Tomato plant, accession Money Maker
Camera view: horizontal (90 deg, fisheye); turntable rotation: 270 degrees
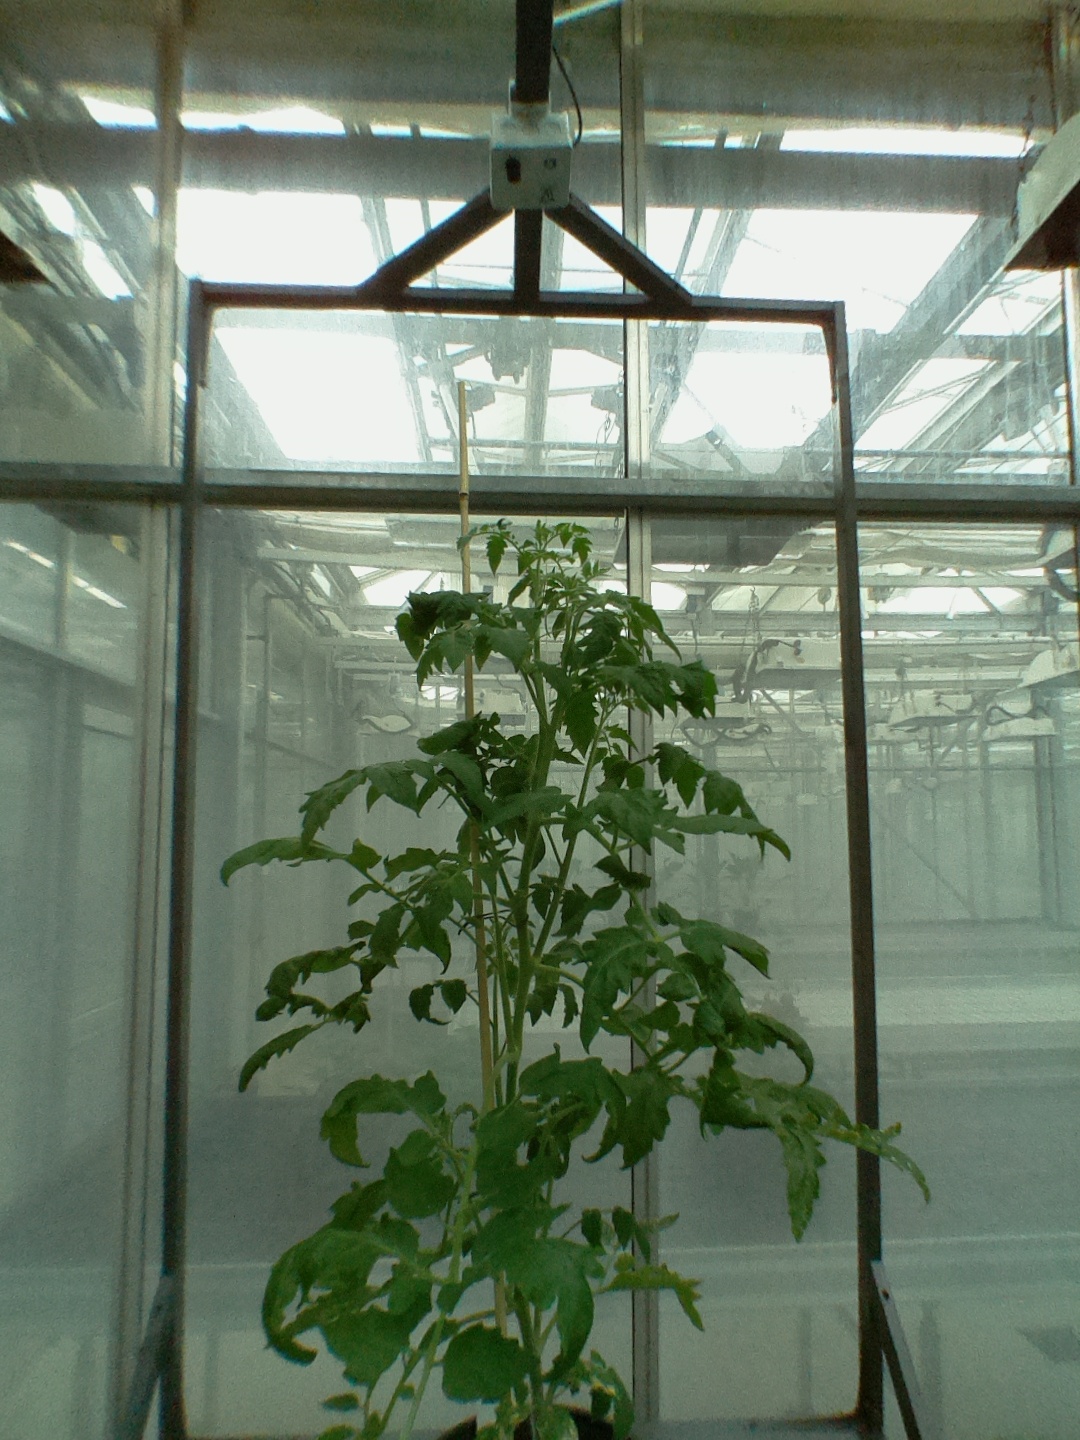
BBCH growth stage 27: 70%-80% Side shoots formed